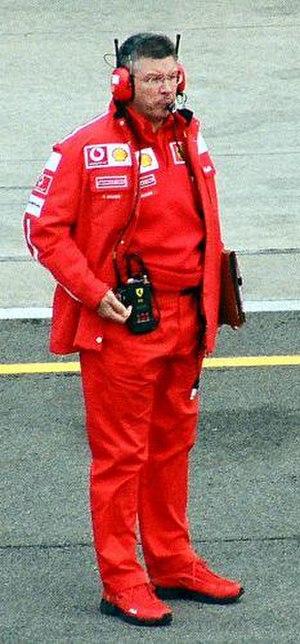
La Formule 1, communément abrégée en F1, est une discipline de sport automobile considérée comme la catégorie reine de ce sport. Elle a pris au fil des ans une dimension mondiale et elle est, avec les Jeux olympiques et la Coupe du monde de football, l'un des événements sportifs les plus médiatisés.
Ross Brawn, né le 23 novembre 1954 à Manchester en Angleterre, est un ingénieur et dirigeant sportif britannique, et l'actuel directeur technique et sportif du championnat du monde de Formule 1.